Ho-Pin Tung

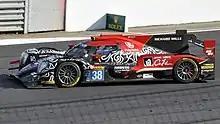
Tung at the wheel of the #38 Jackie Chan DC Racing Oreca 07 car, during the 2018 6 Hours of Silverstone race

In 2016, Tung joined Baxi DC Racing to partner team owner David Cheng and French driver Nelson Panciatici (replaced mid-year by Paul-Loup Chatin) in the team's Alpine A460 entry for the LMP2 class of the 2016 FIA World Endurance Championship. The team took a string of minor points placings during the year, and Tung finished the season in 13th position in the drivers' championship standings.